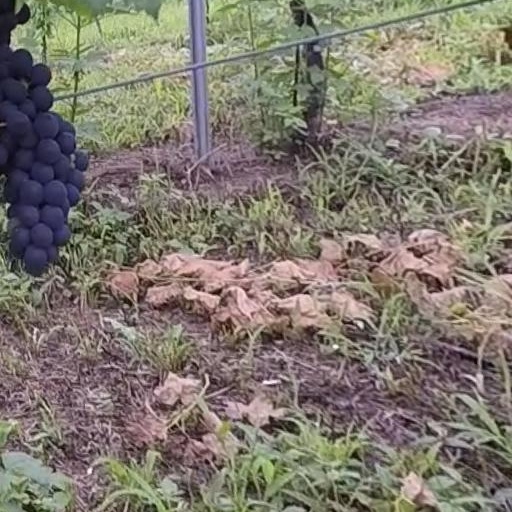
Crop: grape